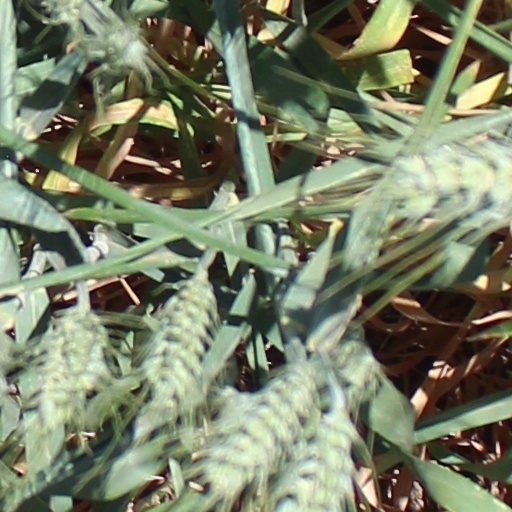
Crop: wheat